Counterfeit money

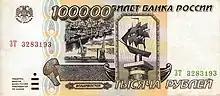
Crudely counterfeited 100,000 Russian ruble note, made by pasting two extra zeroes cut from a 1000-ruble note onto another. Note how the final zero up top overlaps the word Билет (banknote) at the top.

Counterfeiting has occurred so frequently in history that it has been called "the world's "second"-oldest profession". Coinage of money began in the region of Lydia in Asia Minor around 600 BC. Before the introduction of paper money, the most prevalent method of counterfeiting involved mixing base metals with pure gold or silver. A common practice was to "shave" the edges of a coin. This is known as "clipping". Scraps of precious metals collected in this way could be melted down and even used to produce counterfeit coinage. A fourrée is an ancient type of counterfeit coin, in which counterfeiters plate a base-metal core with precious metal to resemble the solid-metal counterpart.